The Bard's Tale (2004 video game)

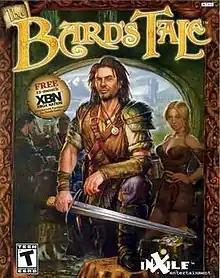
North American Xbox cover art

The Bard's Tale is an action role-playing game developed and published by inXile Entertainment in 2004. The game was marketed as a humorous spoof of fantasy role-playing video games. It is neither a remake nor a sequel to Interplay Productions' "Tales of the Unknown, Volume I: The Bard's Tale" (1985).